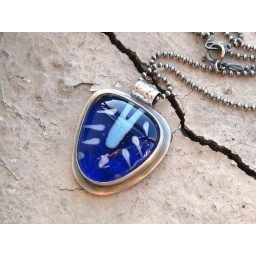
Painted and fused glass cab, set in sterling silver